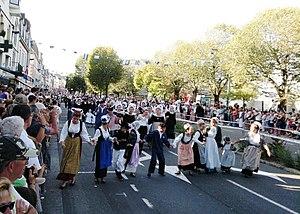
Festival des Filets bleus - Le Triomphe des Sonneurs
Le Festival des Filets bleus est un festival qui se déroule à Concarneau. Il a traditionnellement lieu l'avant-dernier week-end du mois d'août.